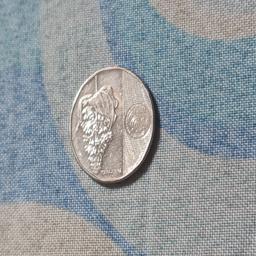
Label: 10_New_Back